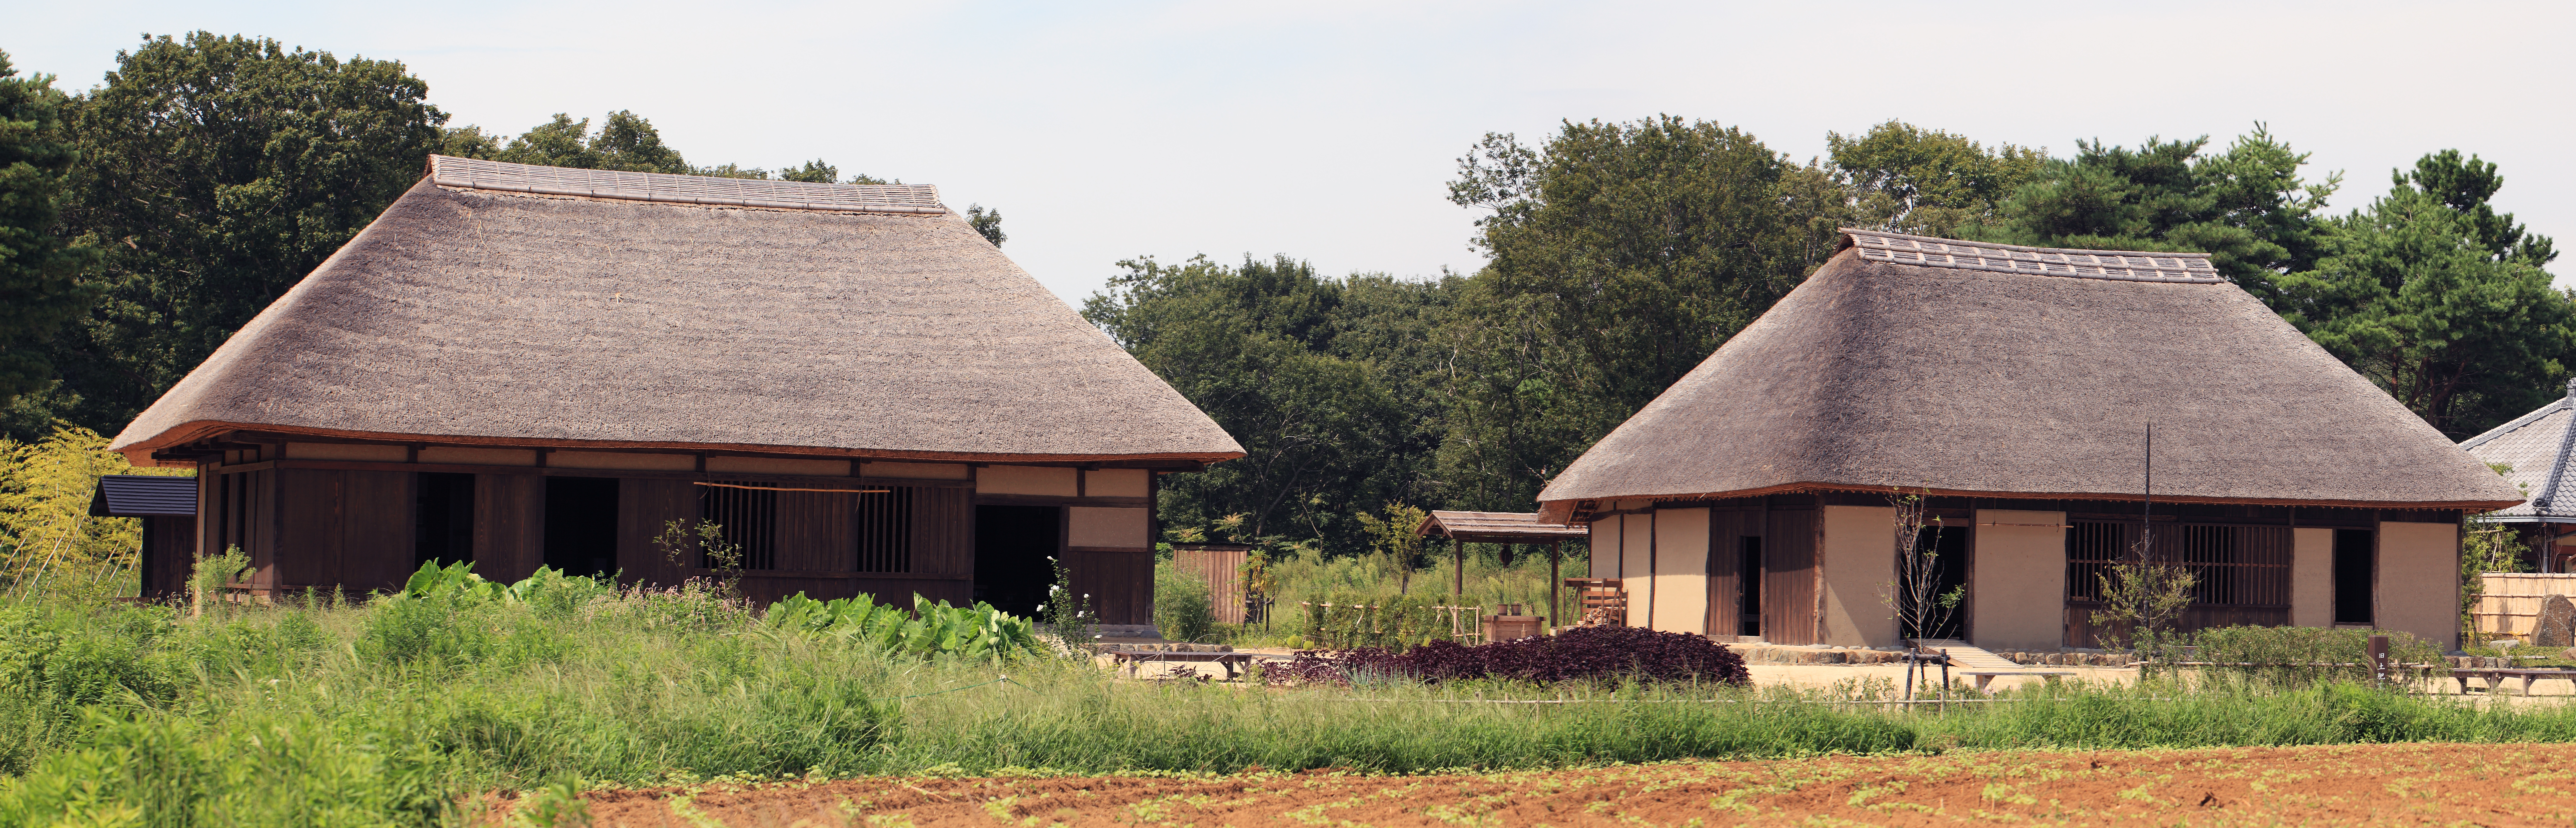
farm, house, roof, building, barn, home, hut, village, shack, high, cottage, ancient, property, exterior, cool image, design, japanese, farmhouse, 5d, style, hires, markii, traditional, folk, hi, res, resolution, ibaraki, hitachi, hitachiseasidepark, thatching, rural area